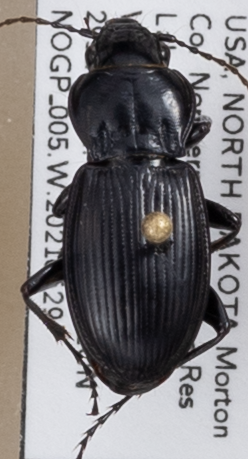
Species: Cyclotrachelus torvus
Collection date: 2021-06-29
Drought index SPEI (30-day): -1.45
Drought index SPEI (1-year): -2.09
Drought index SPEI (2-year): -1.01